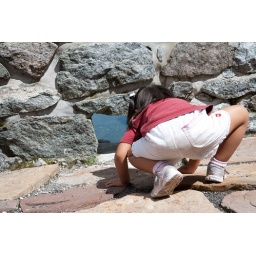
Mia could not see over the stone wall, so she found her own window